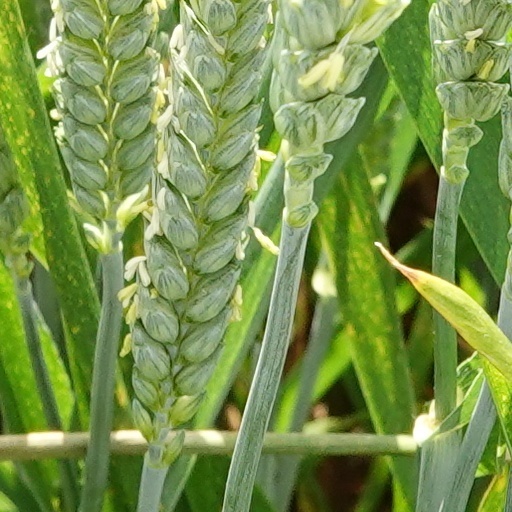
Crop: wheat